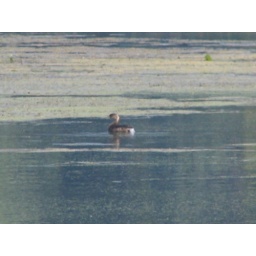
This is a duck in a river in Wisconsin.